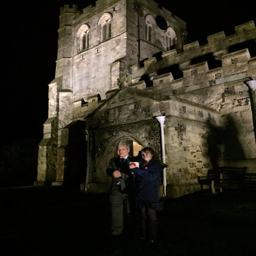
person switches the lights on with politician